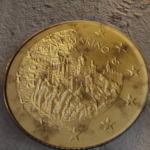
Coin value: 50cents
Country: sm
Edition: 50cen